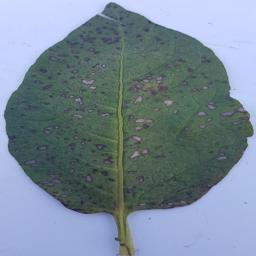
Etiqueta: Tizon_Temprano